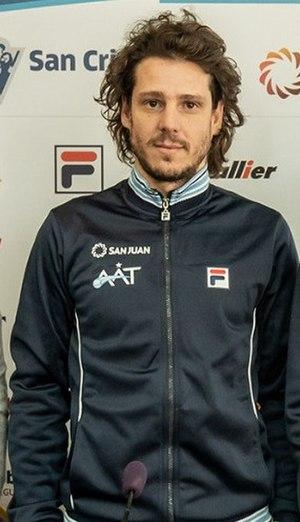
Gastón Norberto Gaudio, né le 9 décembre 1978 à Buenos Aires, est un joueur de tennis argentin.